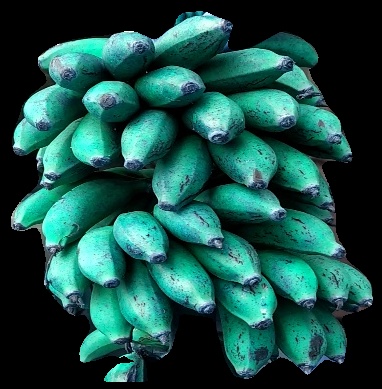
Variety: rasbale
Grade: grade3